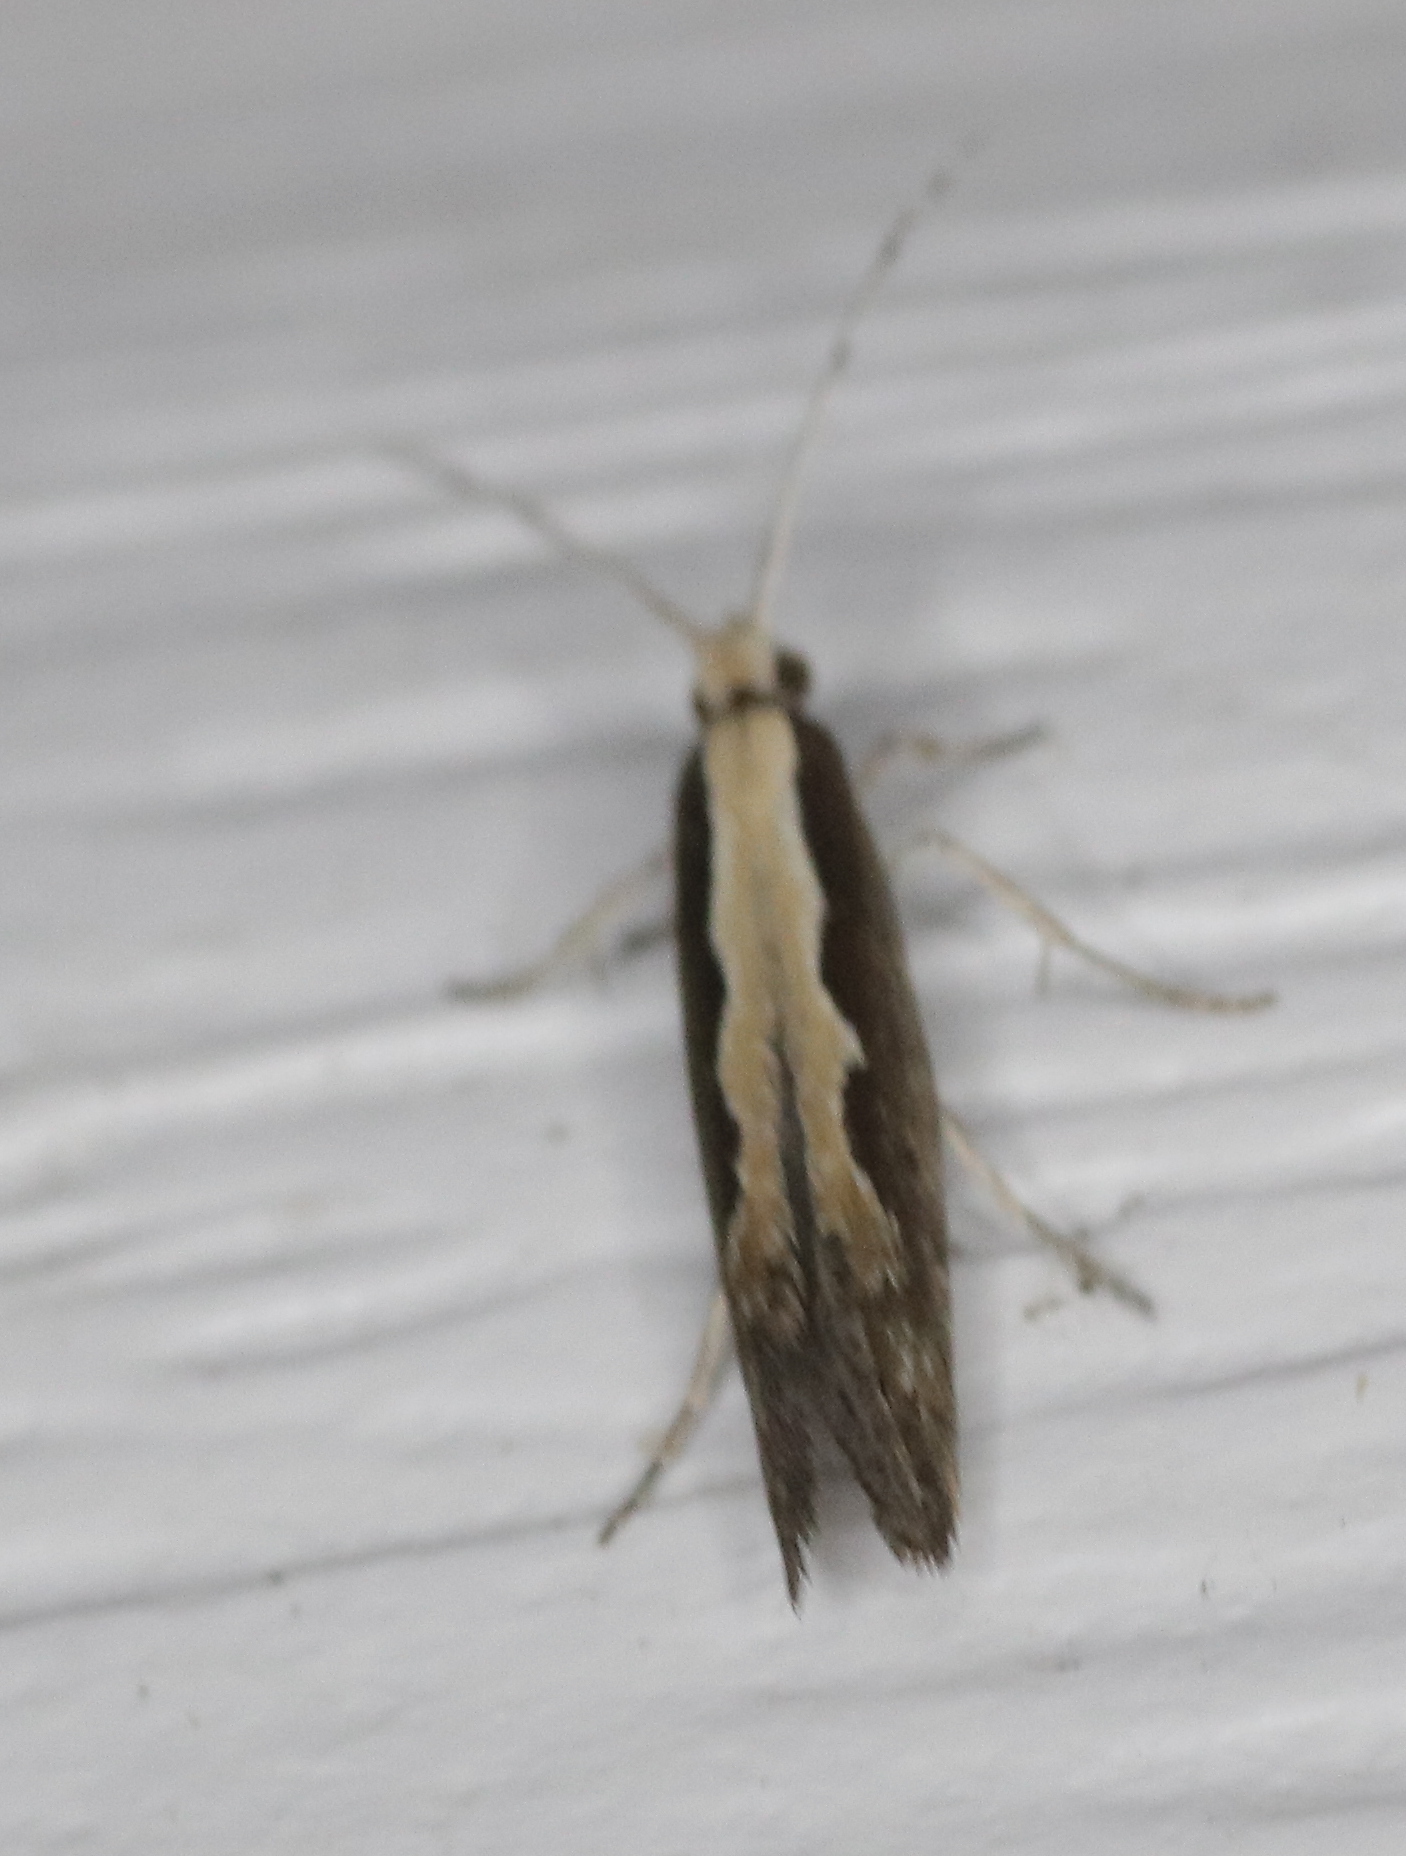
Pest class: diamondback_moth